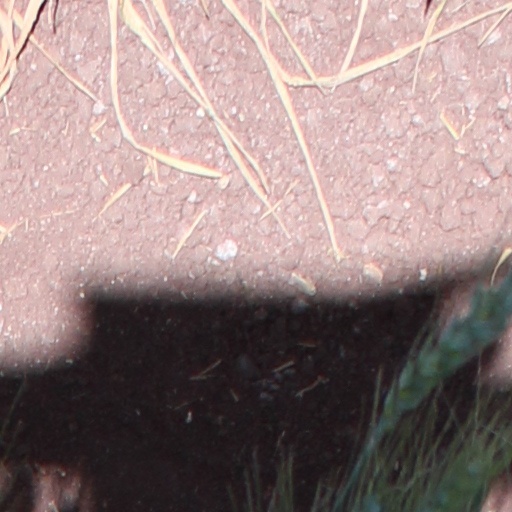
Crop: wheat